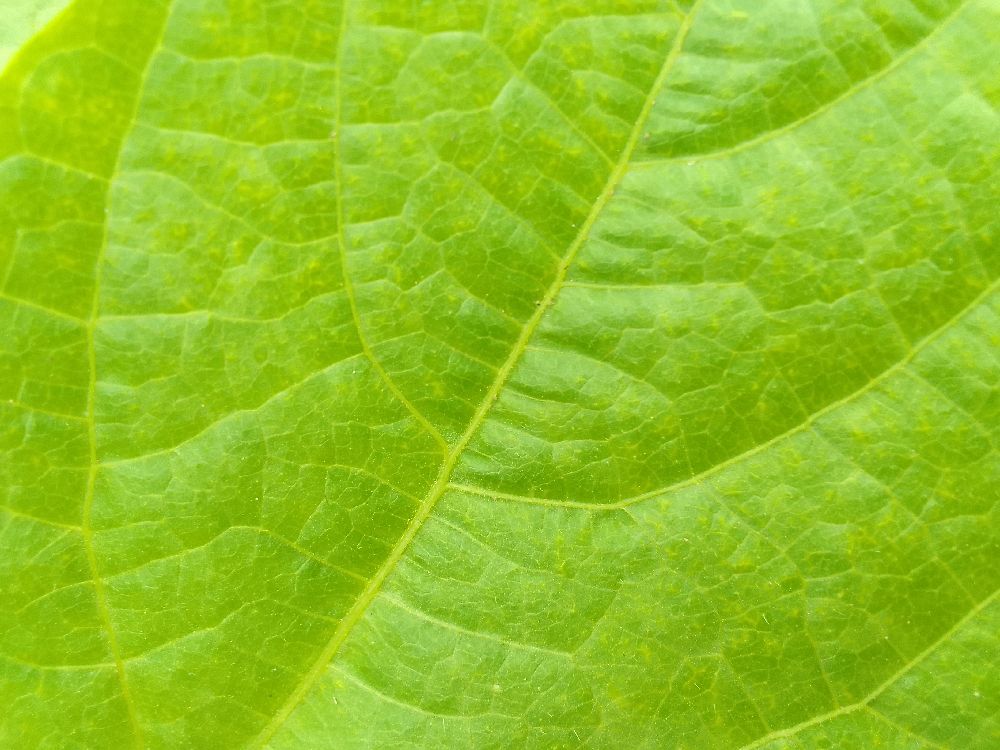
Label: healthy